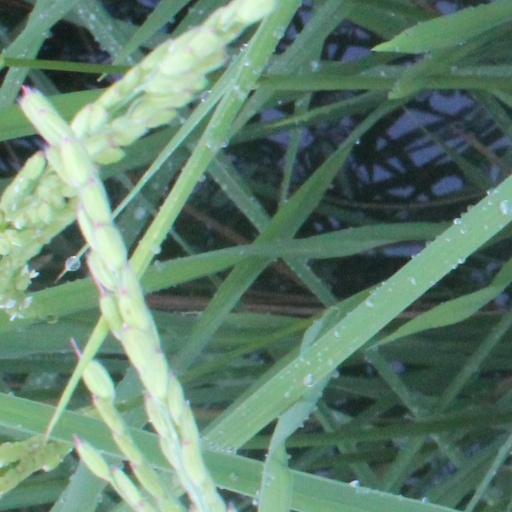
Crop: rice